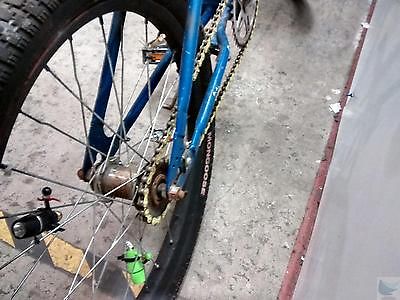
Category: bicycle